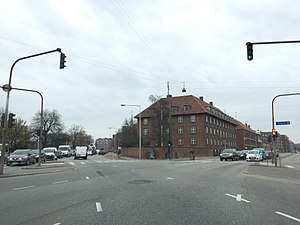
Kvinderegensen
Kvinderegensen
Kvinderegensen er et kollegium fra 1931-1932 for kvindelige studerende på Amager Boulevard i København. I dag kan mandlige studerende dog også optages.